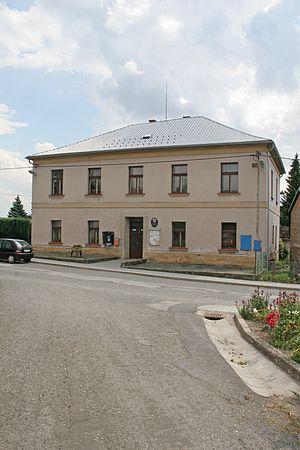
Trotina est une commune du district de Trutnov, dans la région de Hradec Králové, en République tchèque. Sa population s'élevait à 86 habitants en 2018.